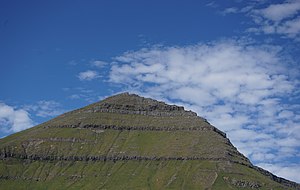
Slættaratindur
Slættaratindur.
Slættaratindur er Færøernes højeste bjerg. Det er 880 meter højt og ligger på Eysturoy, som er Færøernes næststørste ø. Ved foden ligger den lille bygd Funningur.